Domitian

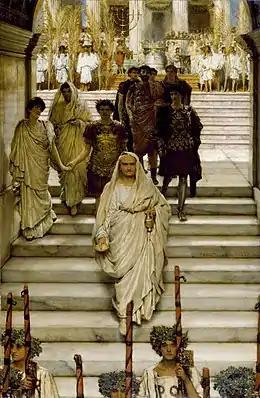
"The Triumph of Titus", by Sir Lawrence Alma-Tadema (1885), depicting the Flavian family during the triumphal procession of 71. Vespasian proceeds at the head of the family, dressed as pontifex maximus, followed by Domitian with Domitia Longina, and finally Titus, also dressed in religious regalia. An exchange of glances between Titus and Domitia suggests an affair upon which historians have speculated. Alma-Tadema was known for his meticulous historical research on the ancient world.

Although the war had officially ended, a state of anarchy and lawlessness pervaded in the first days following the demise of Vitellius. Order was properly restored by Mucianus in early 70 but Vespasian did not enter Rome until September of that year. In the meantime, Domitian acted as the representative of the Flavian family in the Roman Senate. He received the title of "Caesar" and was appointed praetor with consular power. The ancient historian Tacitus describes Domitian's first speech in the Senate as brief and measured, at the same time noting his ability to elude awkward questions. Domitian's authority was merely nominal, foreshadowing what was to be his role for at least ten more years. By all accounts, Mucianus held the real power in Vespasian's absence and he was careful to ensure that Domitian, still only eighteen years old, did not overstep the boundaries of his function.